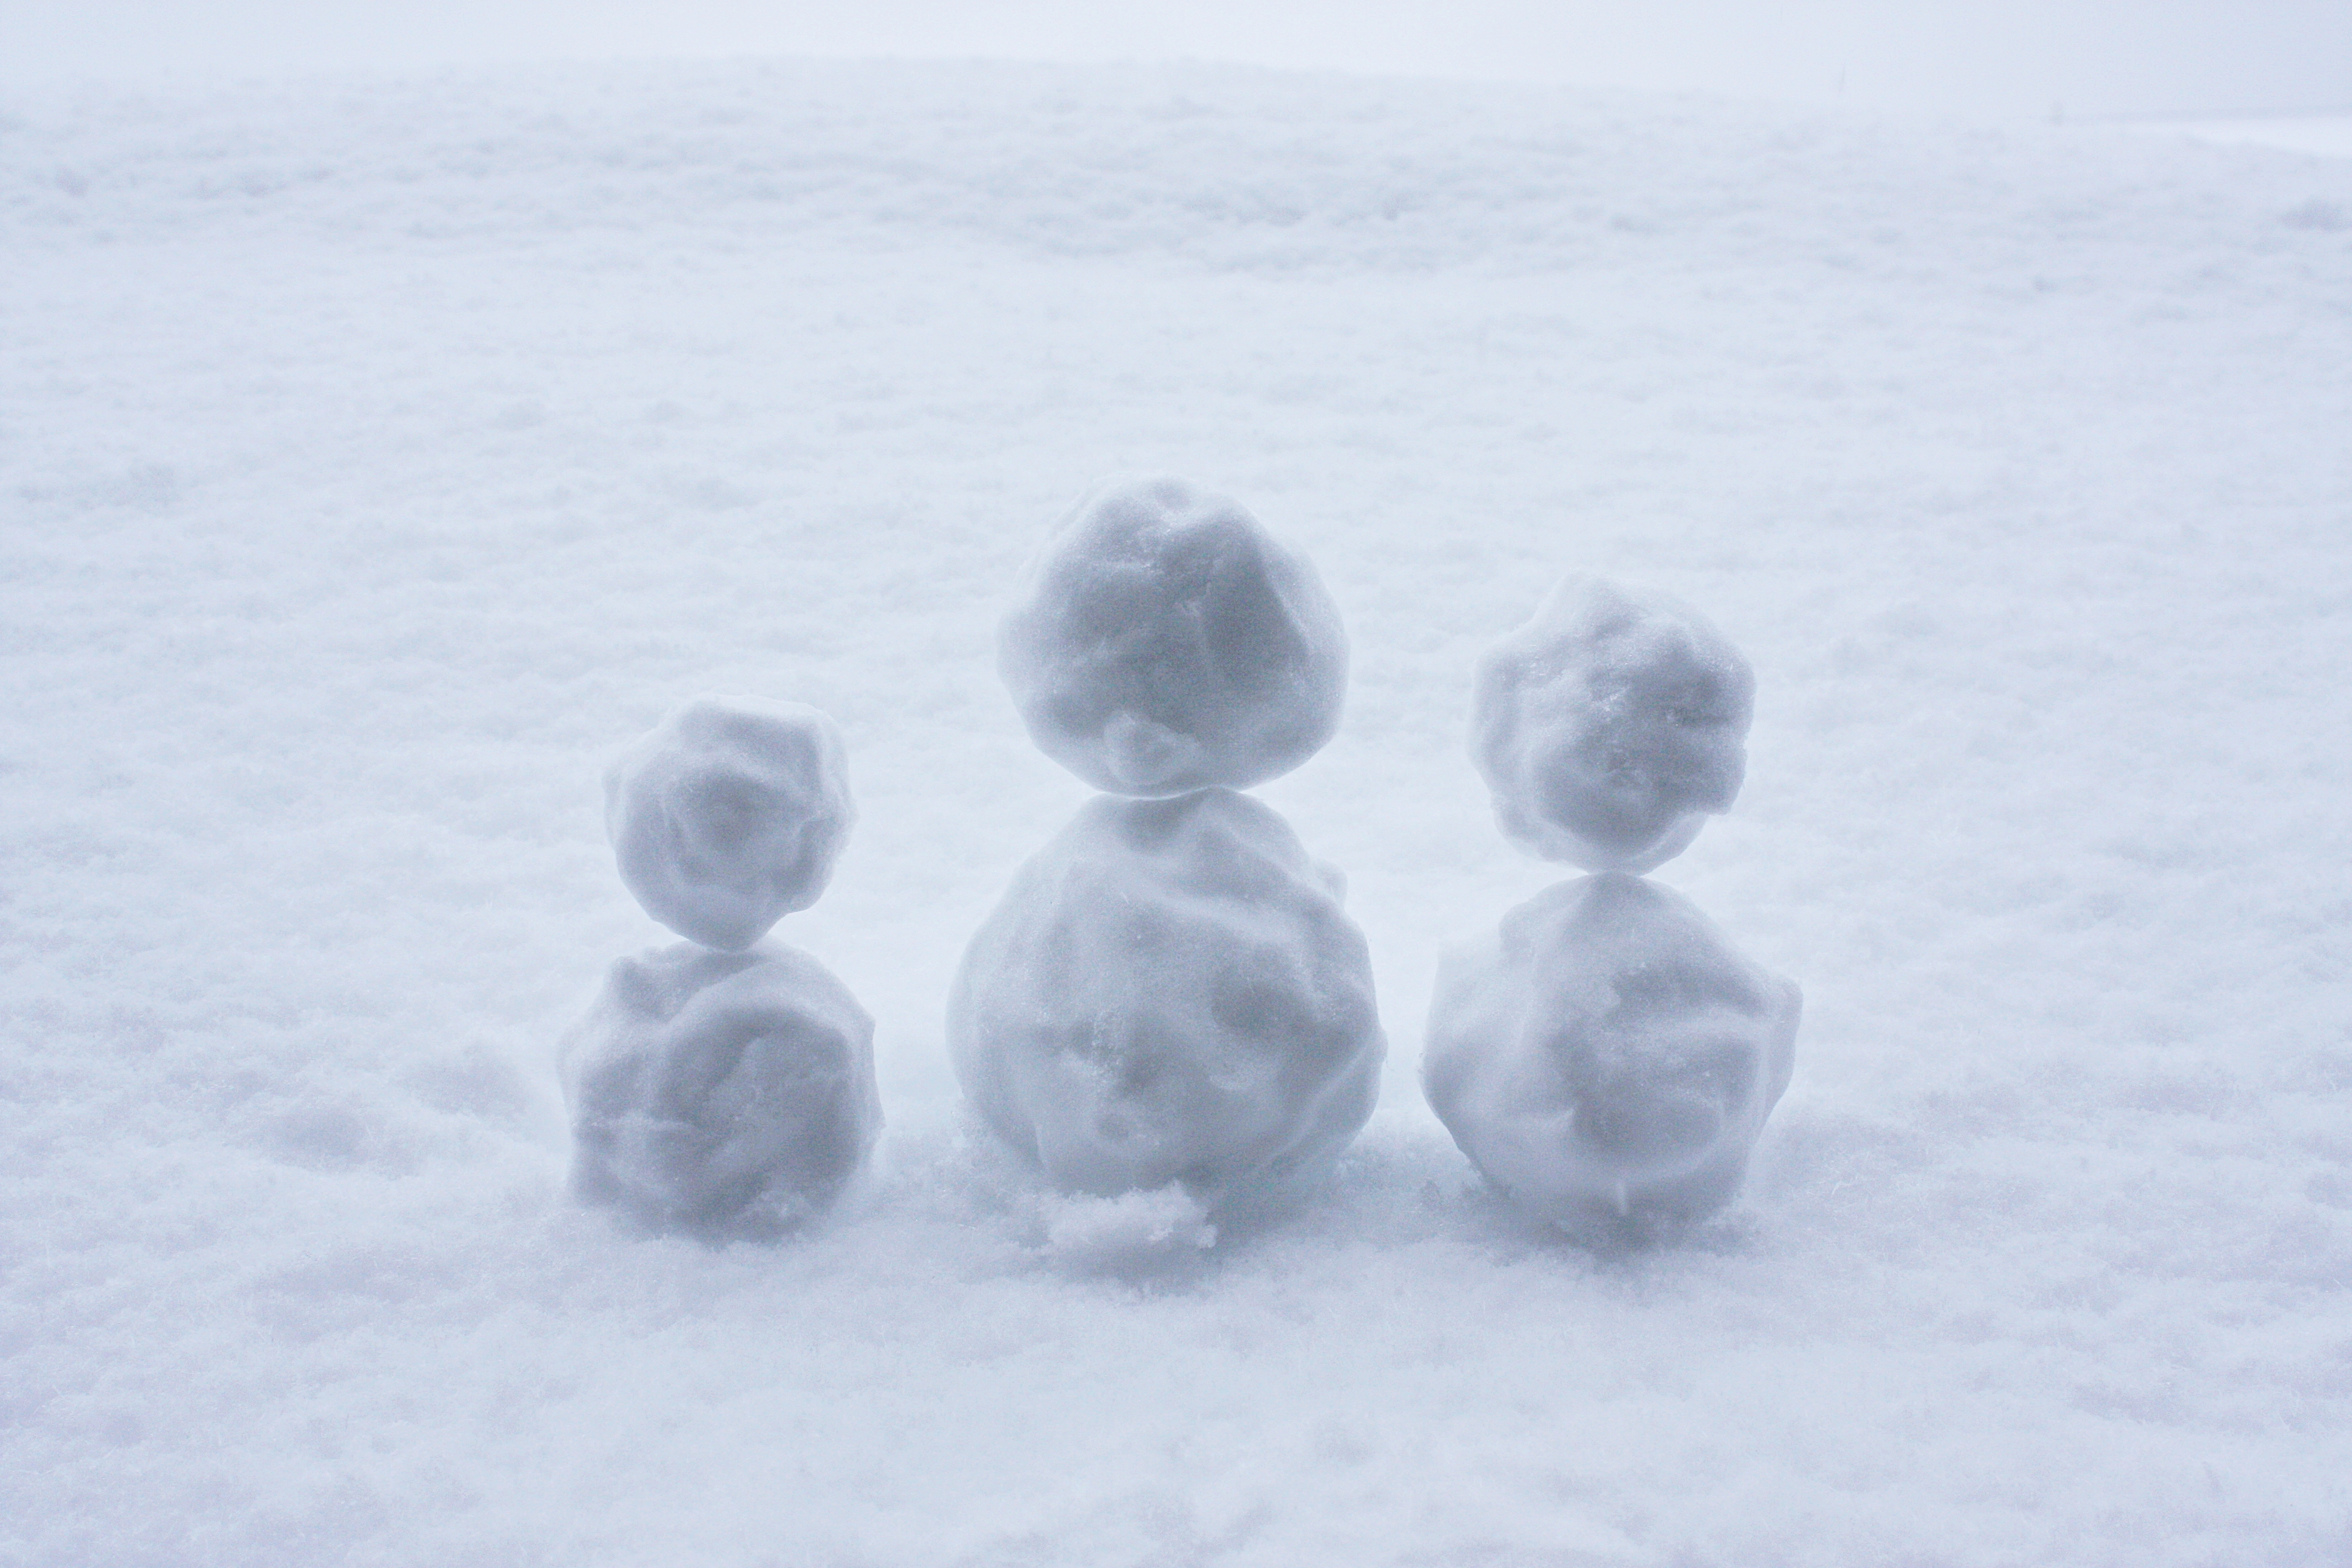
snow, family, atmospheric phenomenon, winter, freezing, ice, blizzard, winter storm